Sidney Nolan

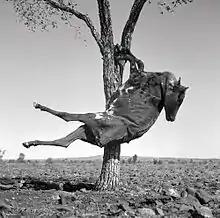
In 1952, Nolan documented the effects of drought in outback Queensland. His photographs of desiccated animals were a catalyst for his later drought paintings.

Nolan never relied upon one style or technique, but rather experimented throughout his lifetime with many different methods of application, and also devised some of his own. Nolan was inspired by children's art and modernist painting of the early 20th century. During this time many younger artists were veering towards abstraction, but Nolan remained committed to the figurative potential of painting. In terms of art history, Nolan rediscovered the Australian landscape (Australia has not been an easy country to paint). His love of literature is seen as visually evident in his work. Other key influences were the modernist artists such as Paul Cézanne, Pablo Picasso, Henri Matisse and Henri Rousseau. Locally, the arrival of the Russian artist Danila Vassilieff in Melbourne in the mid-1930s, with his simple and direct art, was significant for Nolan.